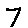
Label: 7